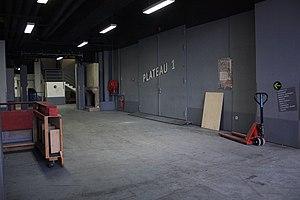
L'un des plateaux de la Fémis.
La Femis ou la FEMIS, également appelée École nationale supérieure des métiers de l'image et du son dans sa forme longue, est un établissement public d'enseignement supérieur français, membre de l'université Paris sciences et lettres.